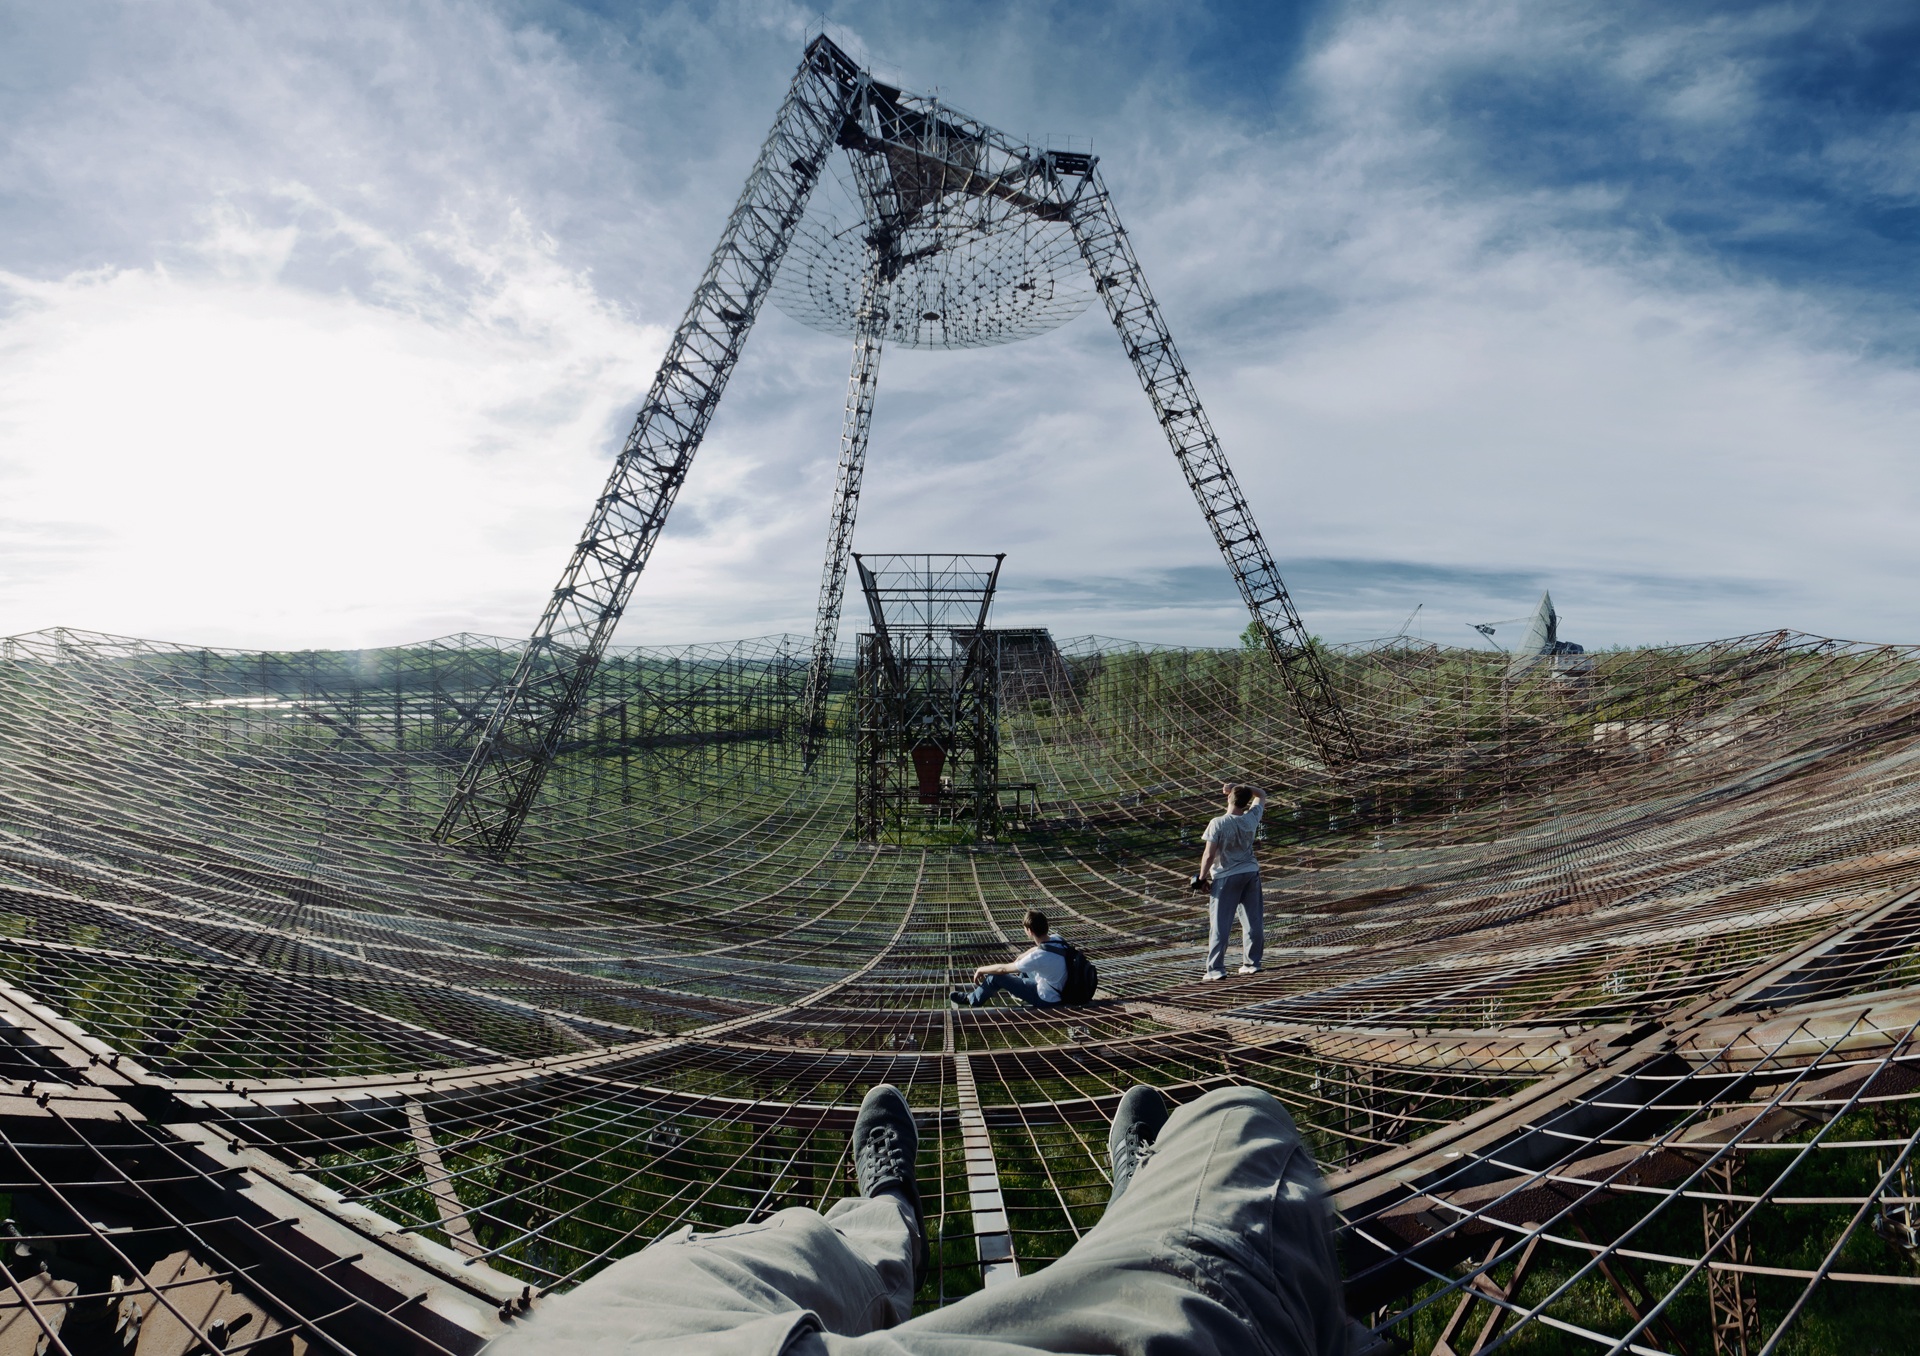
track, transport, mast, stadium, amusement ride